Lady of the Night (1986 film)

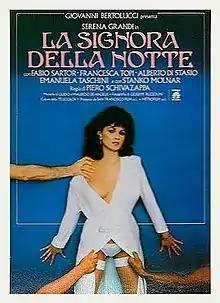
Italian theatrical release poster

Lady of the Night (also known as "Angelina" and "Angelina: Lady of the Night") is a 1986 Italian erotic romantic drama film written and directed by Piero Schivazappa.